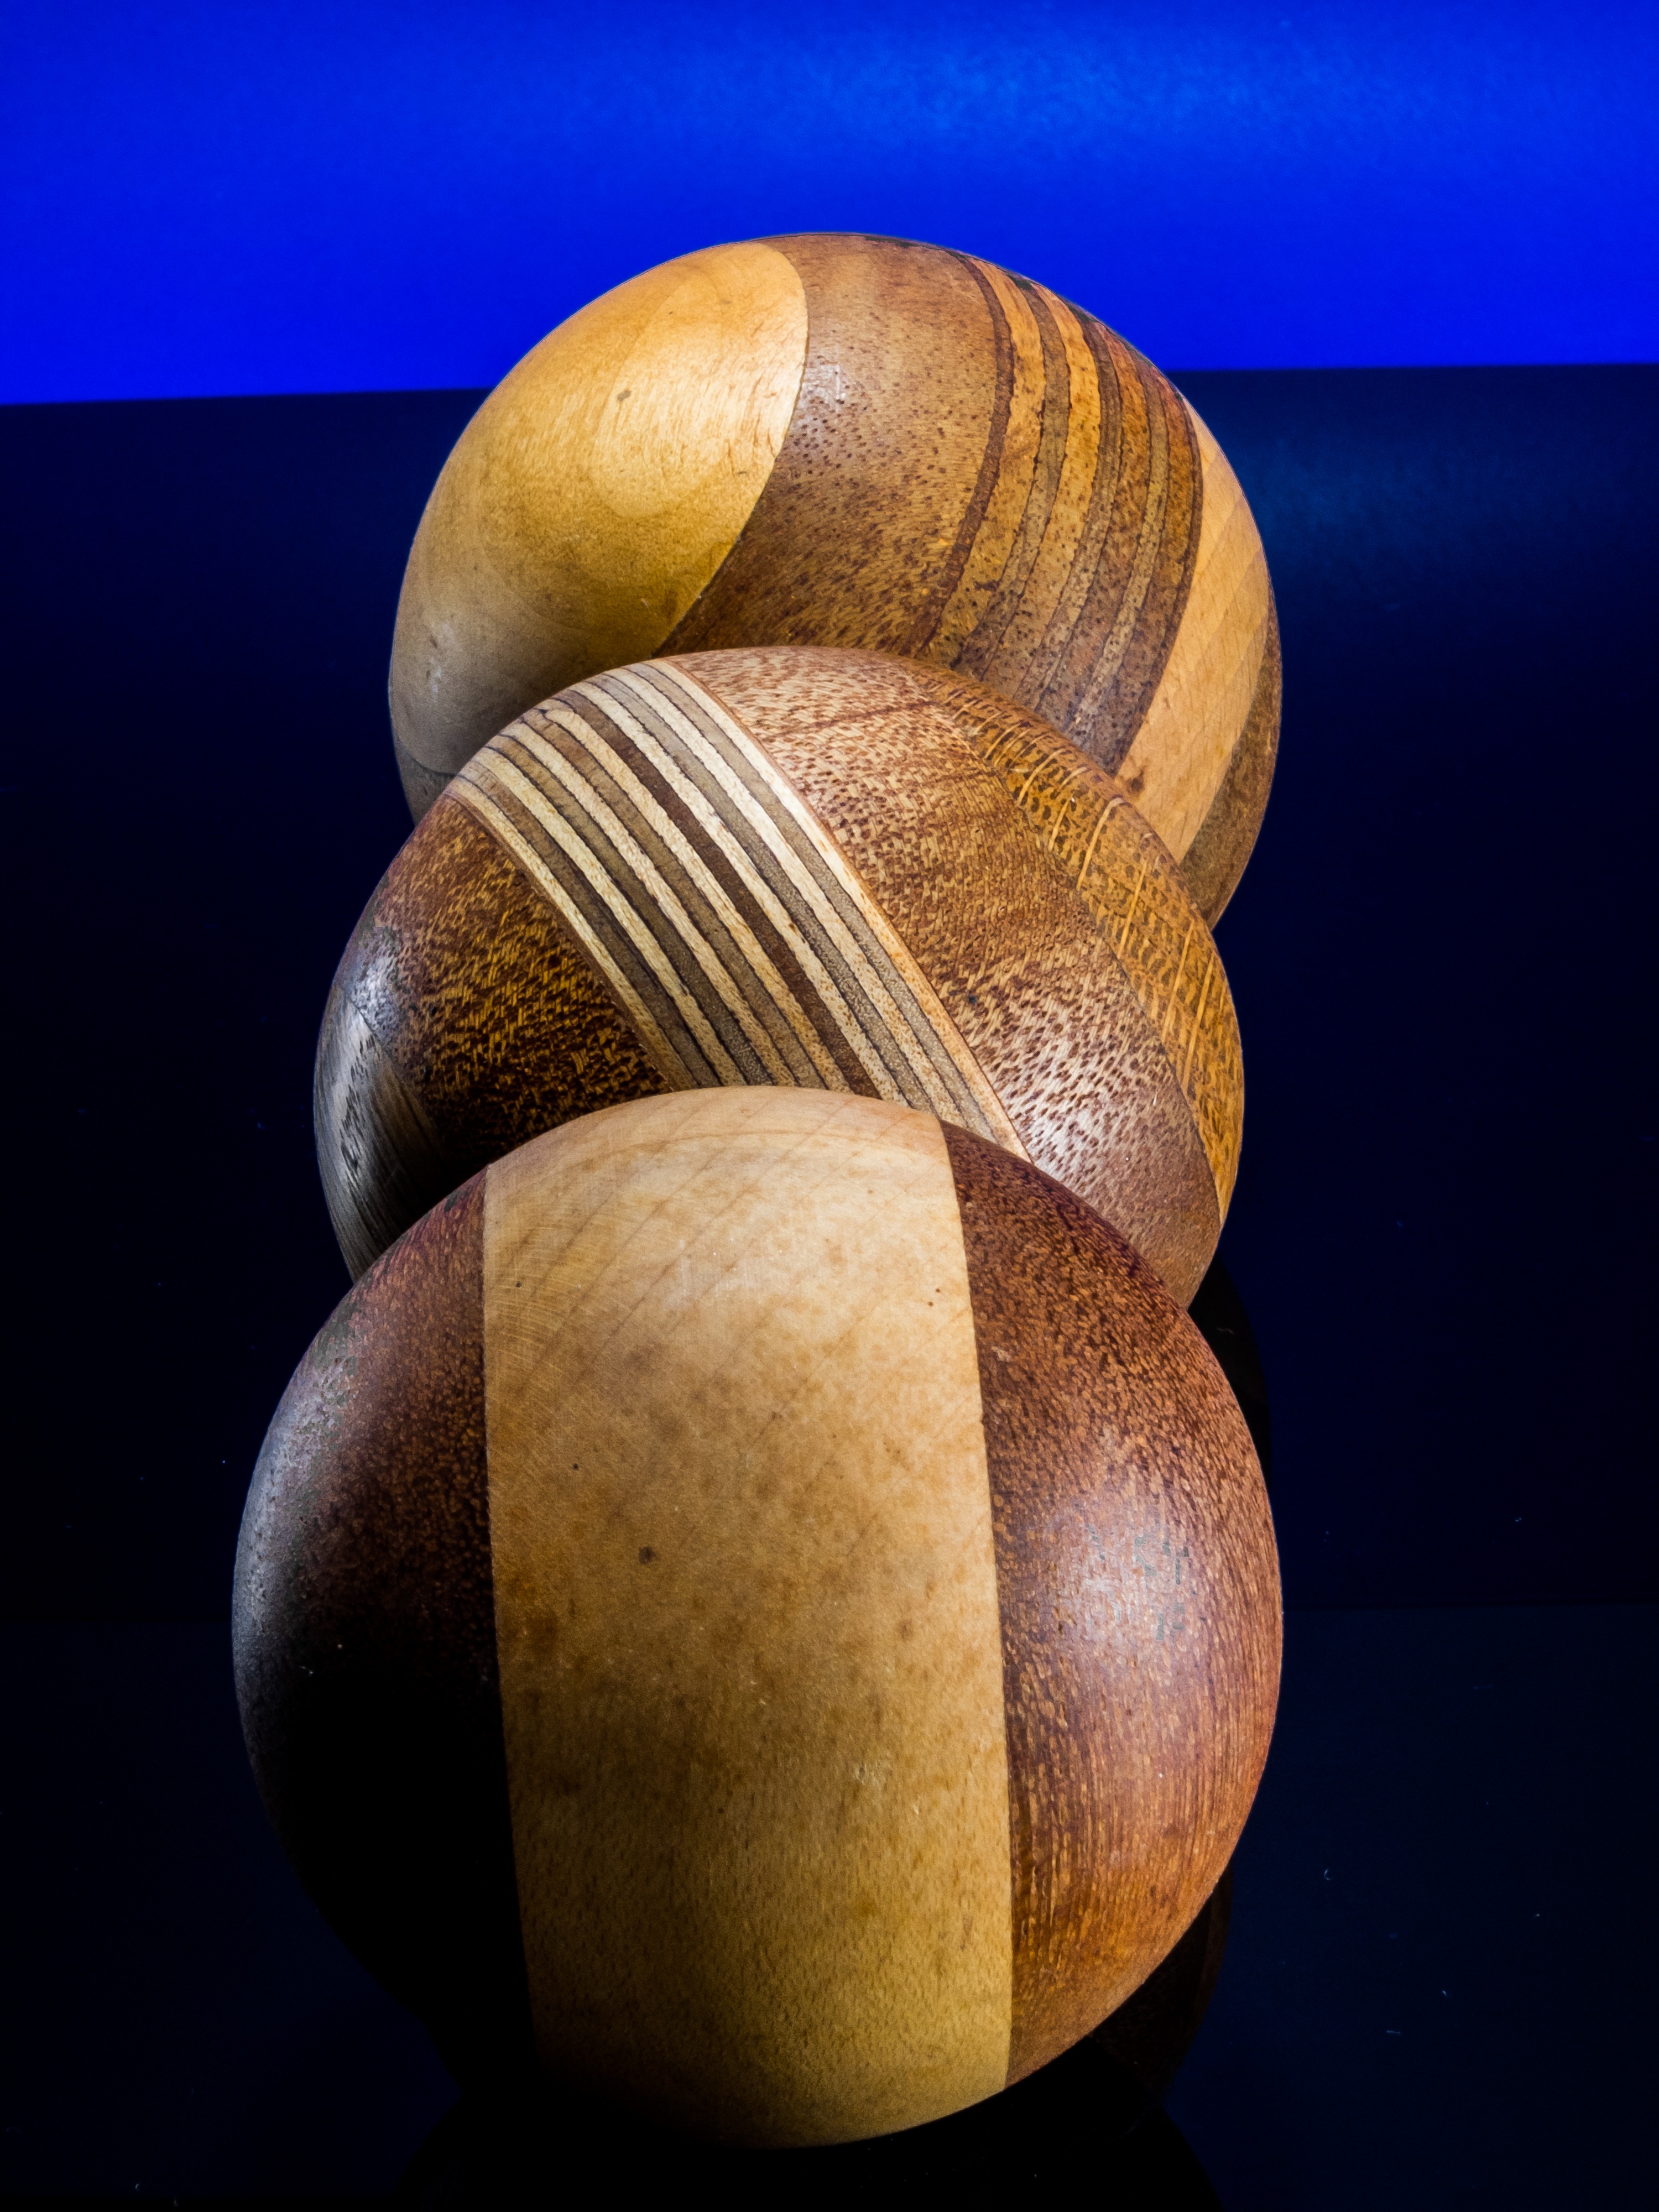
light, wood, lighting, egg, close up, sculpture, art, sphere, planet, macro photography, hand labor, turned, wooden ball